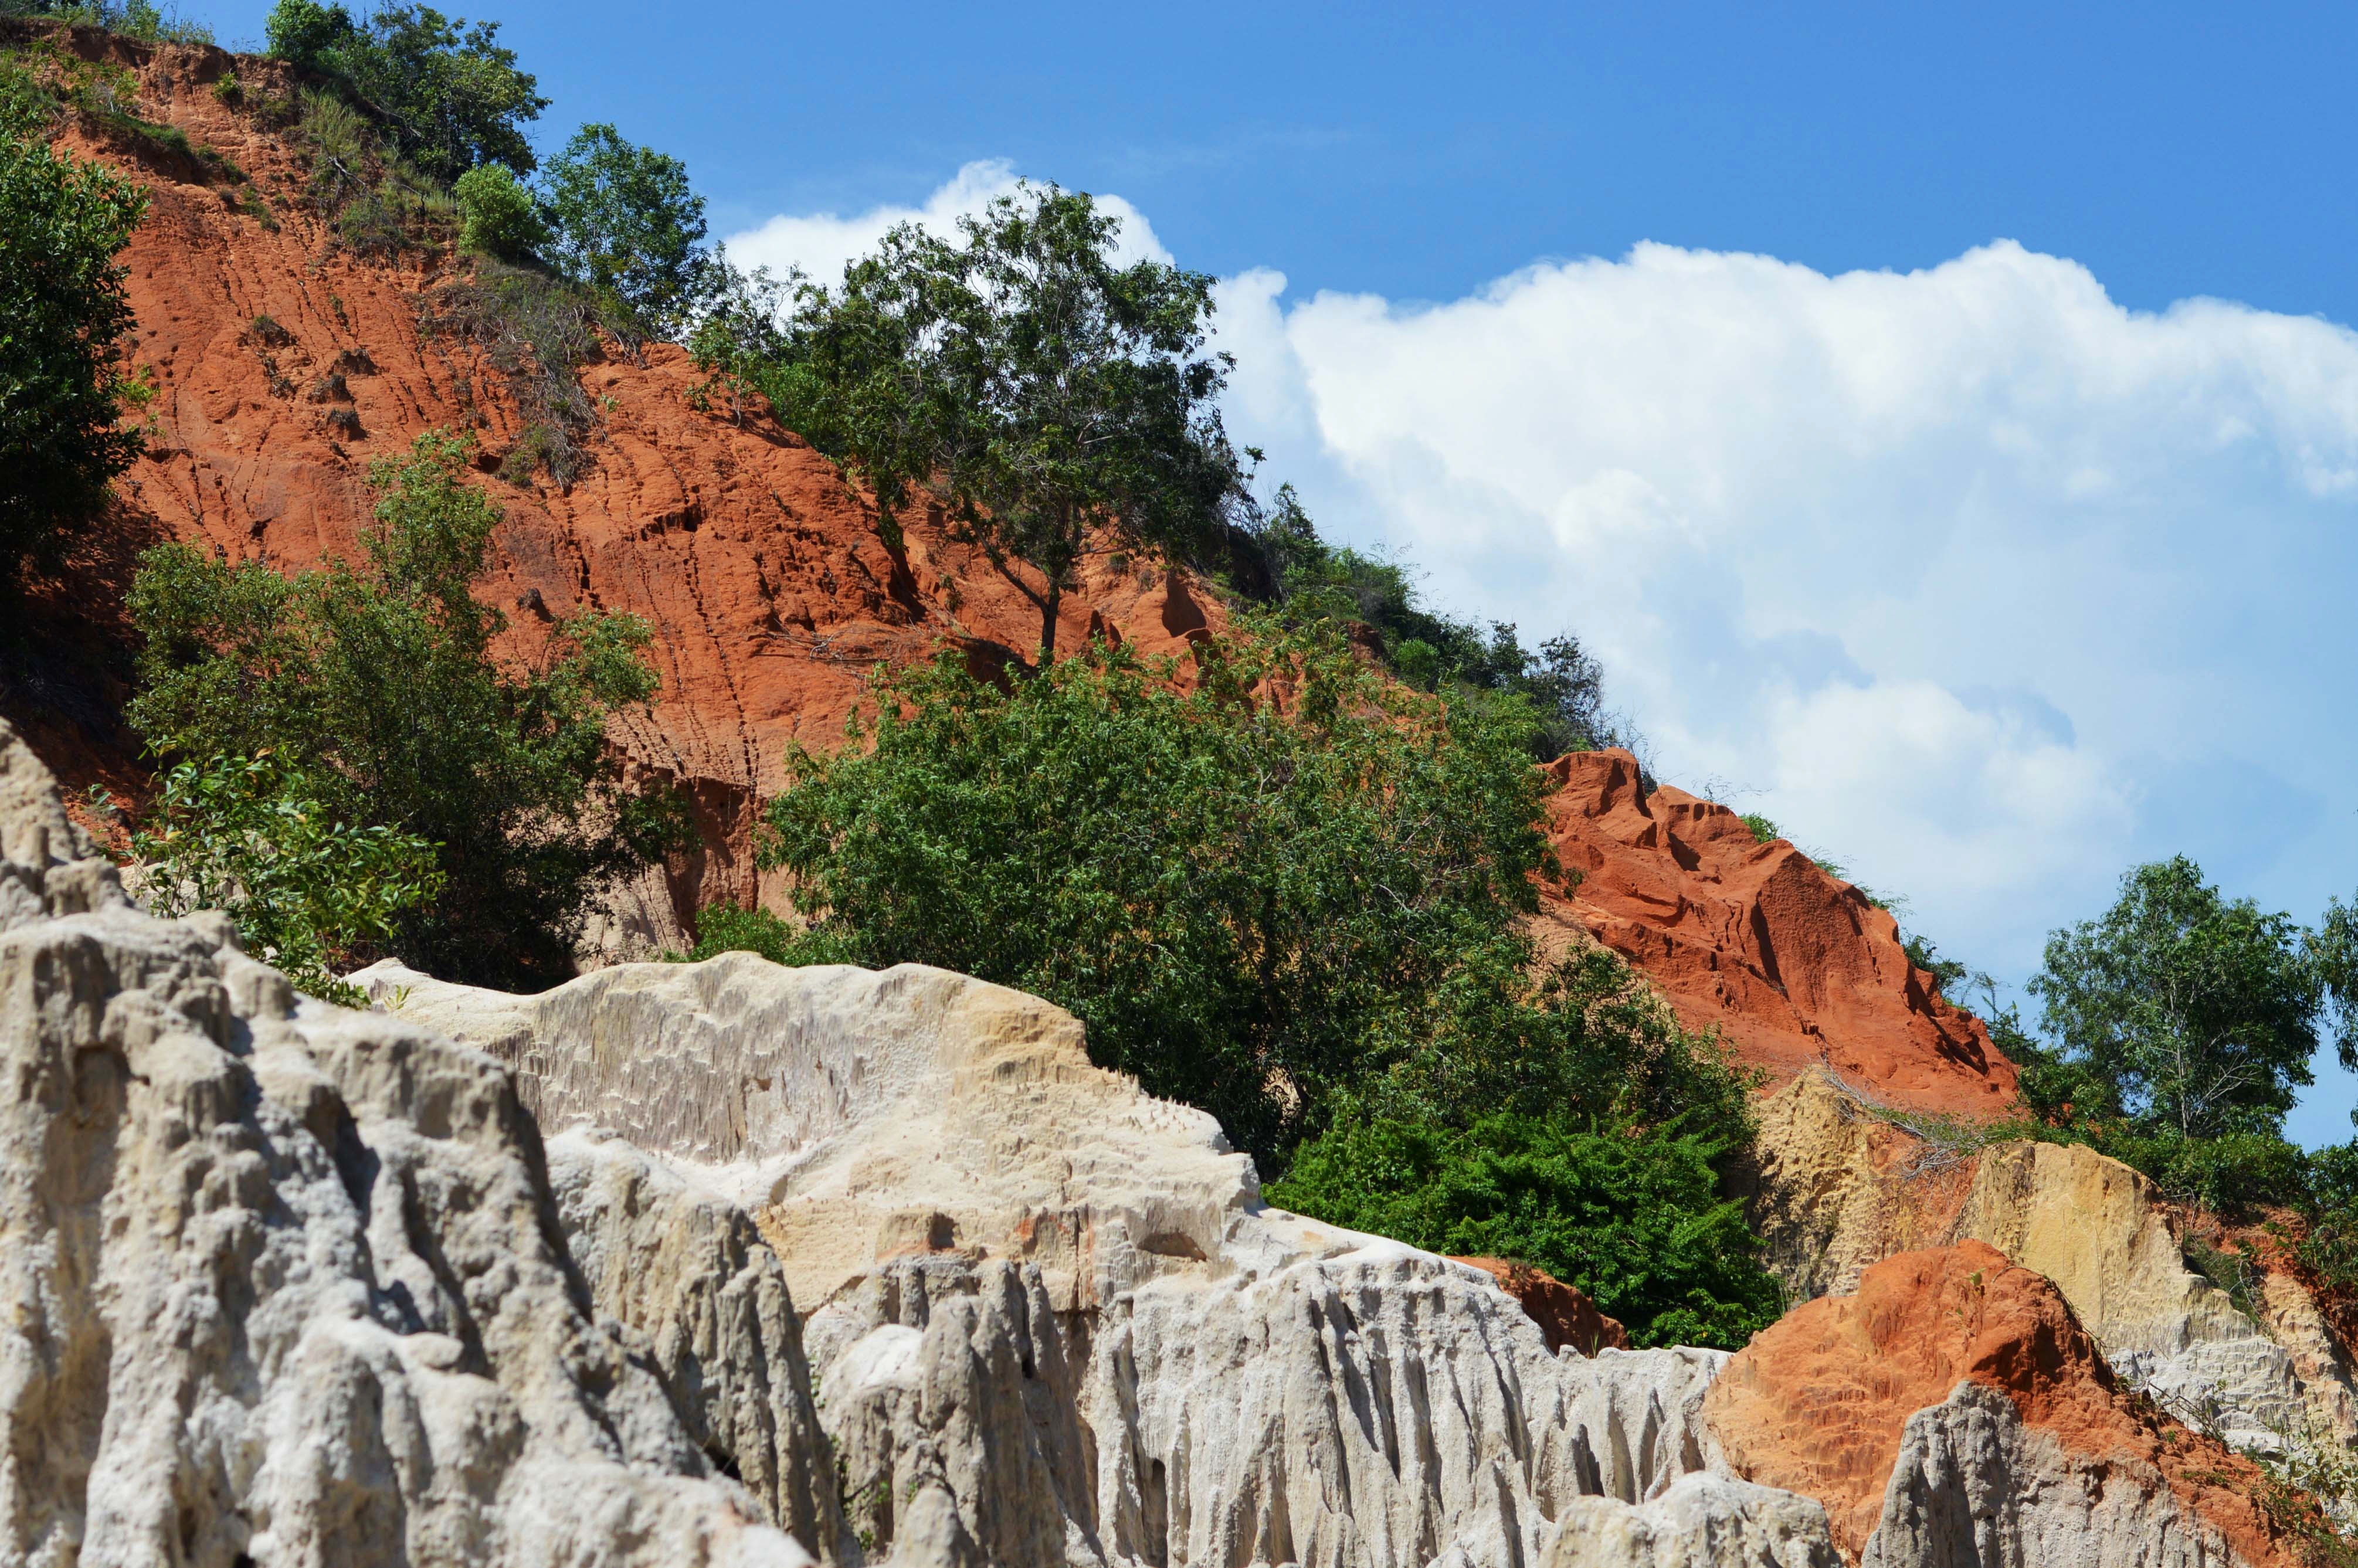
tree, rock, valley, formation, cliff, park, canyon, terrain, national park, geology, badlands, vietnam, wadi, mina, fairy stream